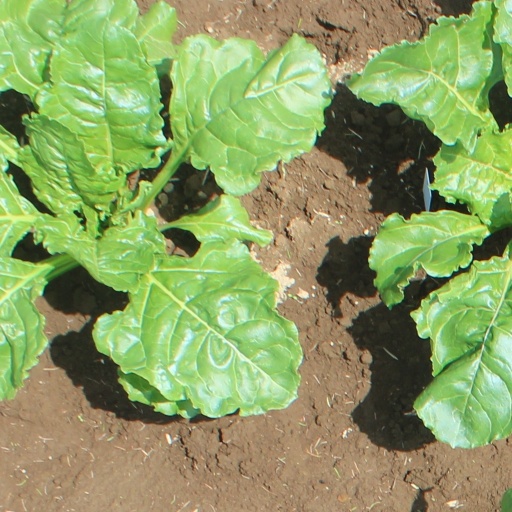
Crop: sugar beet